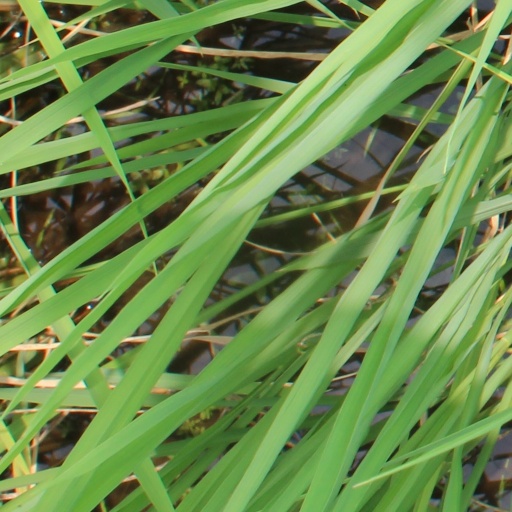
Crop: rice